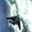
Label: airplane